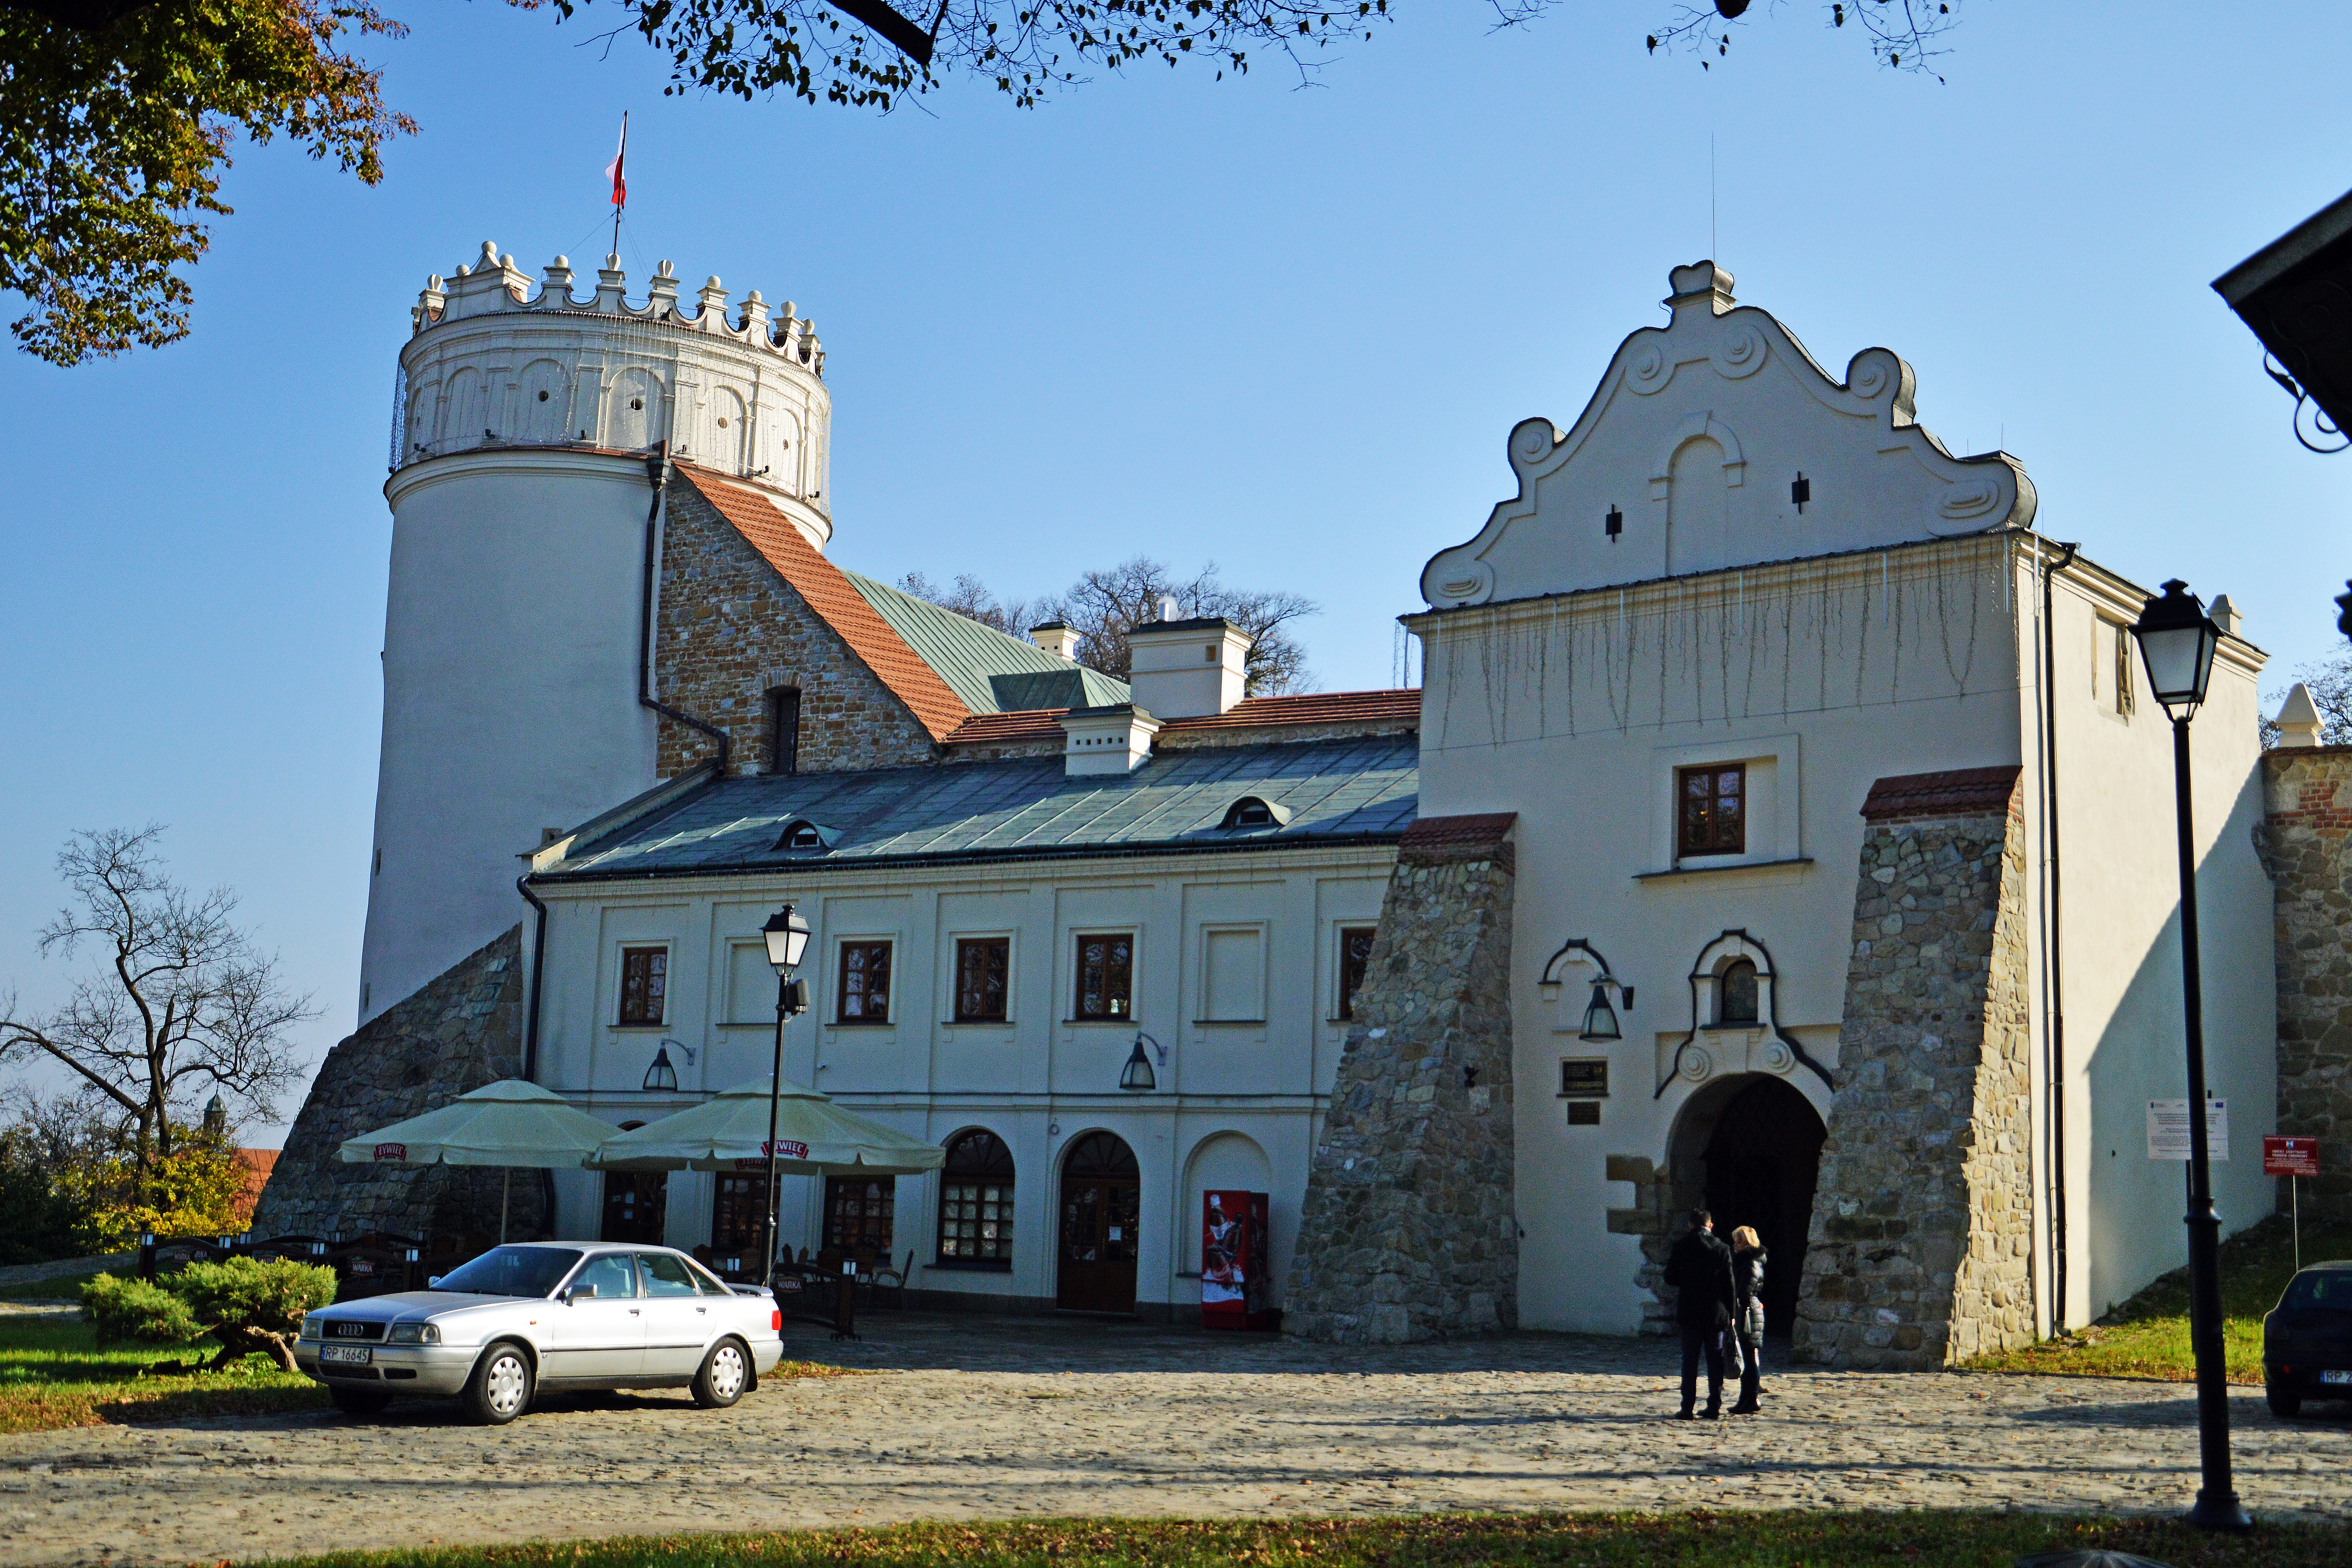
castle, monuments, architecture, poland, landmark, building, town, chateau, house, car, vehicle, estate, facade, residential area, city, mansion, family car, tourism, stately home, manor house, historic house